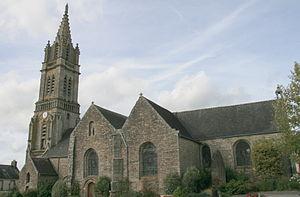
Vue de la façade de l'église Saint-Jean-Brevelay, dans la commune de Saint-Jean-Brevelay, Morbihan
La combat de Saint-Jean-Brévelay se déroula lors de la chouannerie.
La liste des églises du Morbihan recense de manière exhaustive les églises situées dans le département français du Morbihan. Il est fait état des diverses protections dont elles peuvent bénéficier, et notamment les inscriptions et classements au titre des monuments historiques.
Saint-Jean-Brévelay [sɛ̃ ʒɑ̃ bʁɛvlɛ] est une commune française, située dans le département du Morbihan en région Bretagne.